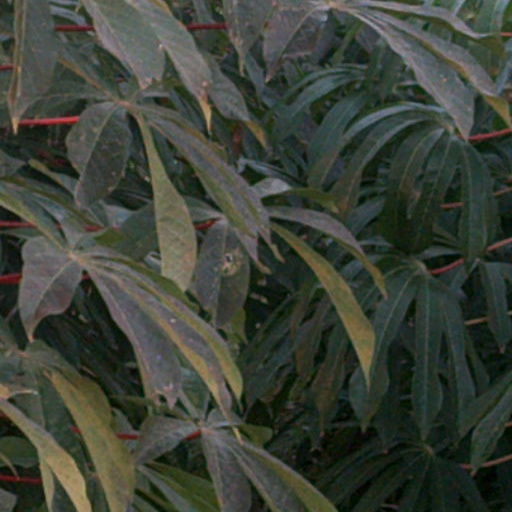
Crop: cassava